Höhere Mädchenschule

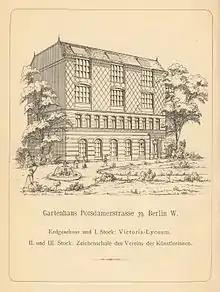
Victoria-Lyceum in Berlin, 1893

Höhere Mädchenschule or Höhere Töchterschule were names of historic schools for the higher education of girls in German-speaking countries between the beginning of the 19th century and 1908. The names may mean higher education, but also education of girls (or daughters) of the upper classes. Some early institutions of higher education for girls were called Lyceum, while the term Gymnasium was first used only for boys' schools.